Travis Bickle

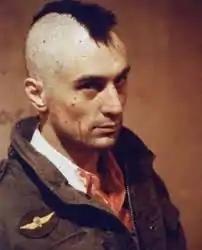
Robert De Niro as Travis Bickle in "Taxi Driver"

Travis Bickle is the antihero protagonist of the 1976 film "Taxi Driver" directed by Martin Scorsese. The character was created by the film's screenwriter Paul Schrader. He is portrayed by Robert De Niro, who received an Oscar nomination for his performance.